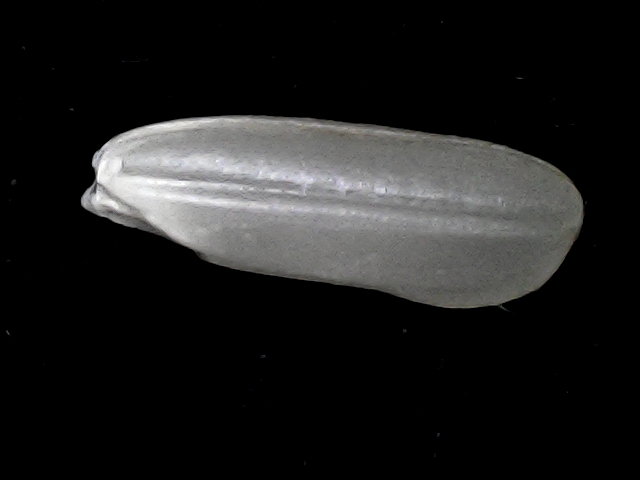
Rice variety: BD51